Philippe Le Jeune (equestrian)

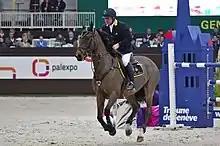
Philippe Le Jeune in 2013

Philippe Le Jeune (born 15 June 1960) is a Belgian former equestrian. He competed in two events at the 2012 Summer Olympics.